Mason's Hill

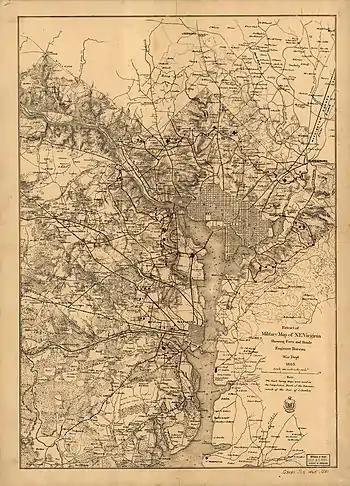
Mason's Hill appears at far left of map

Mason’s Hill is located at . The hill is named after Virginia's prominent Mason family, particularly grandson of George Mason and owner of the house on the hill Murray Mason, a former US Navy captain who took a commission in the Confederate Navy, as well as his older brother James Murray Mason, a former US Senator from Virginia who later became the Confederate envoy to Great Britain.